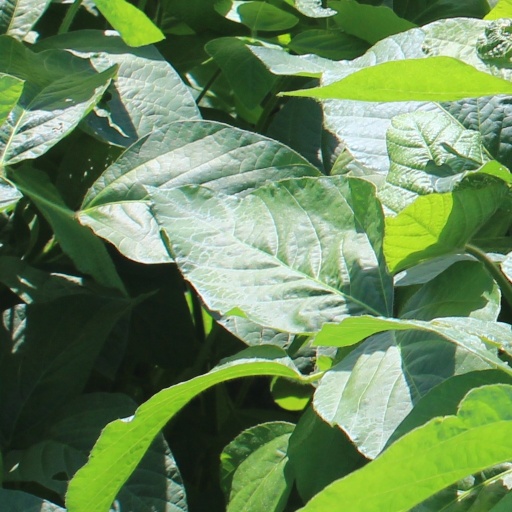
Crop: soybean